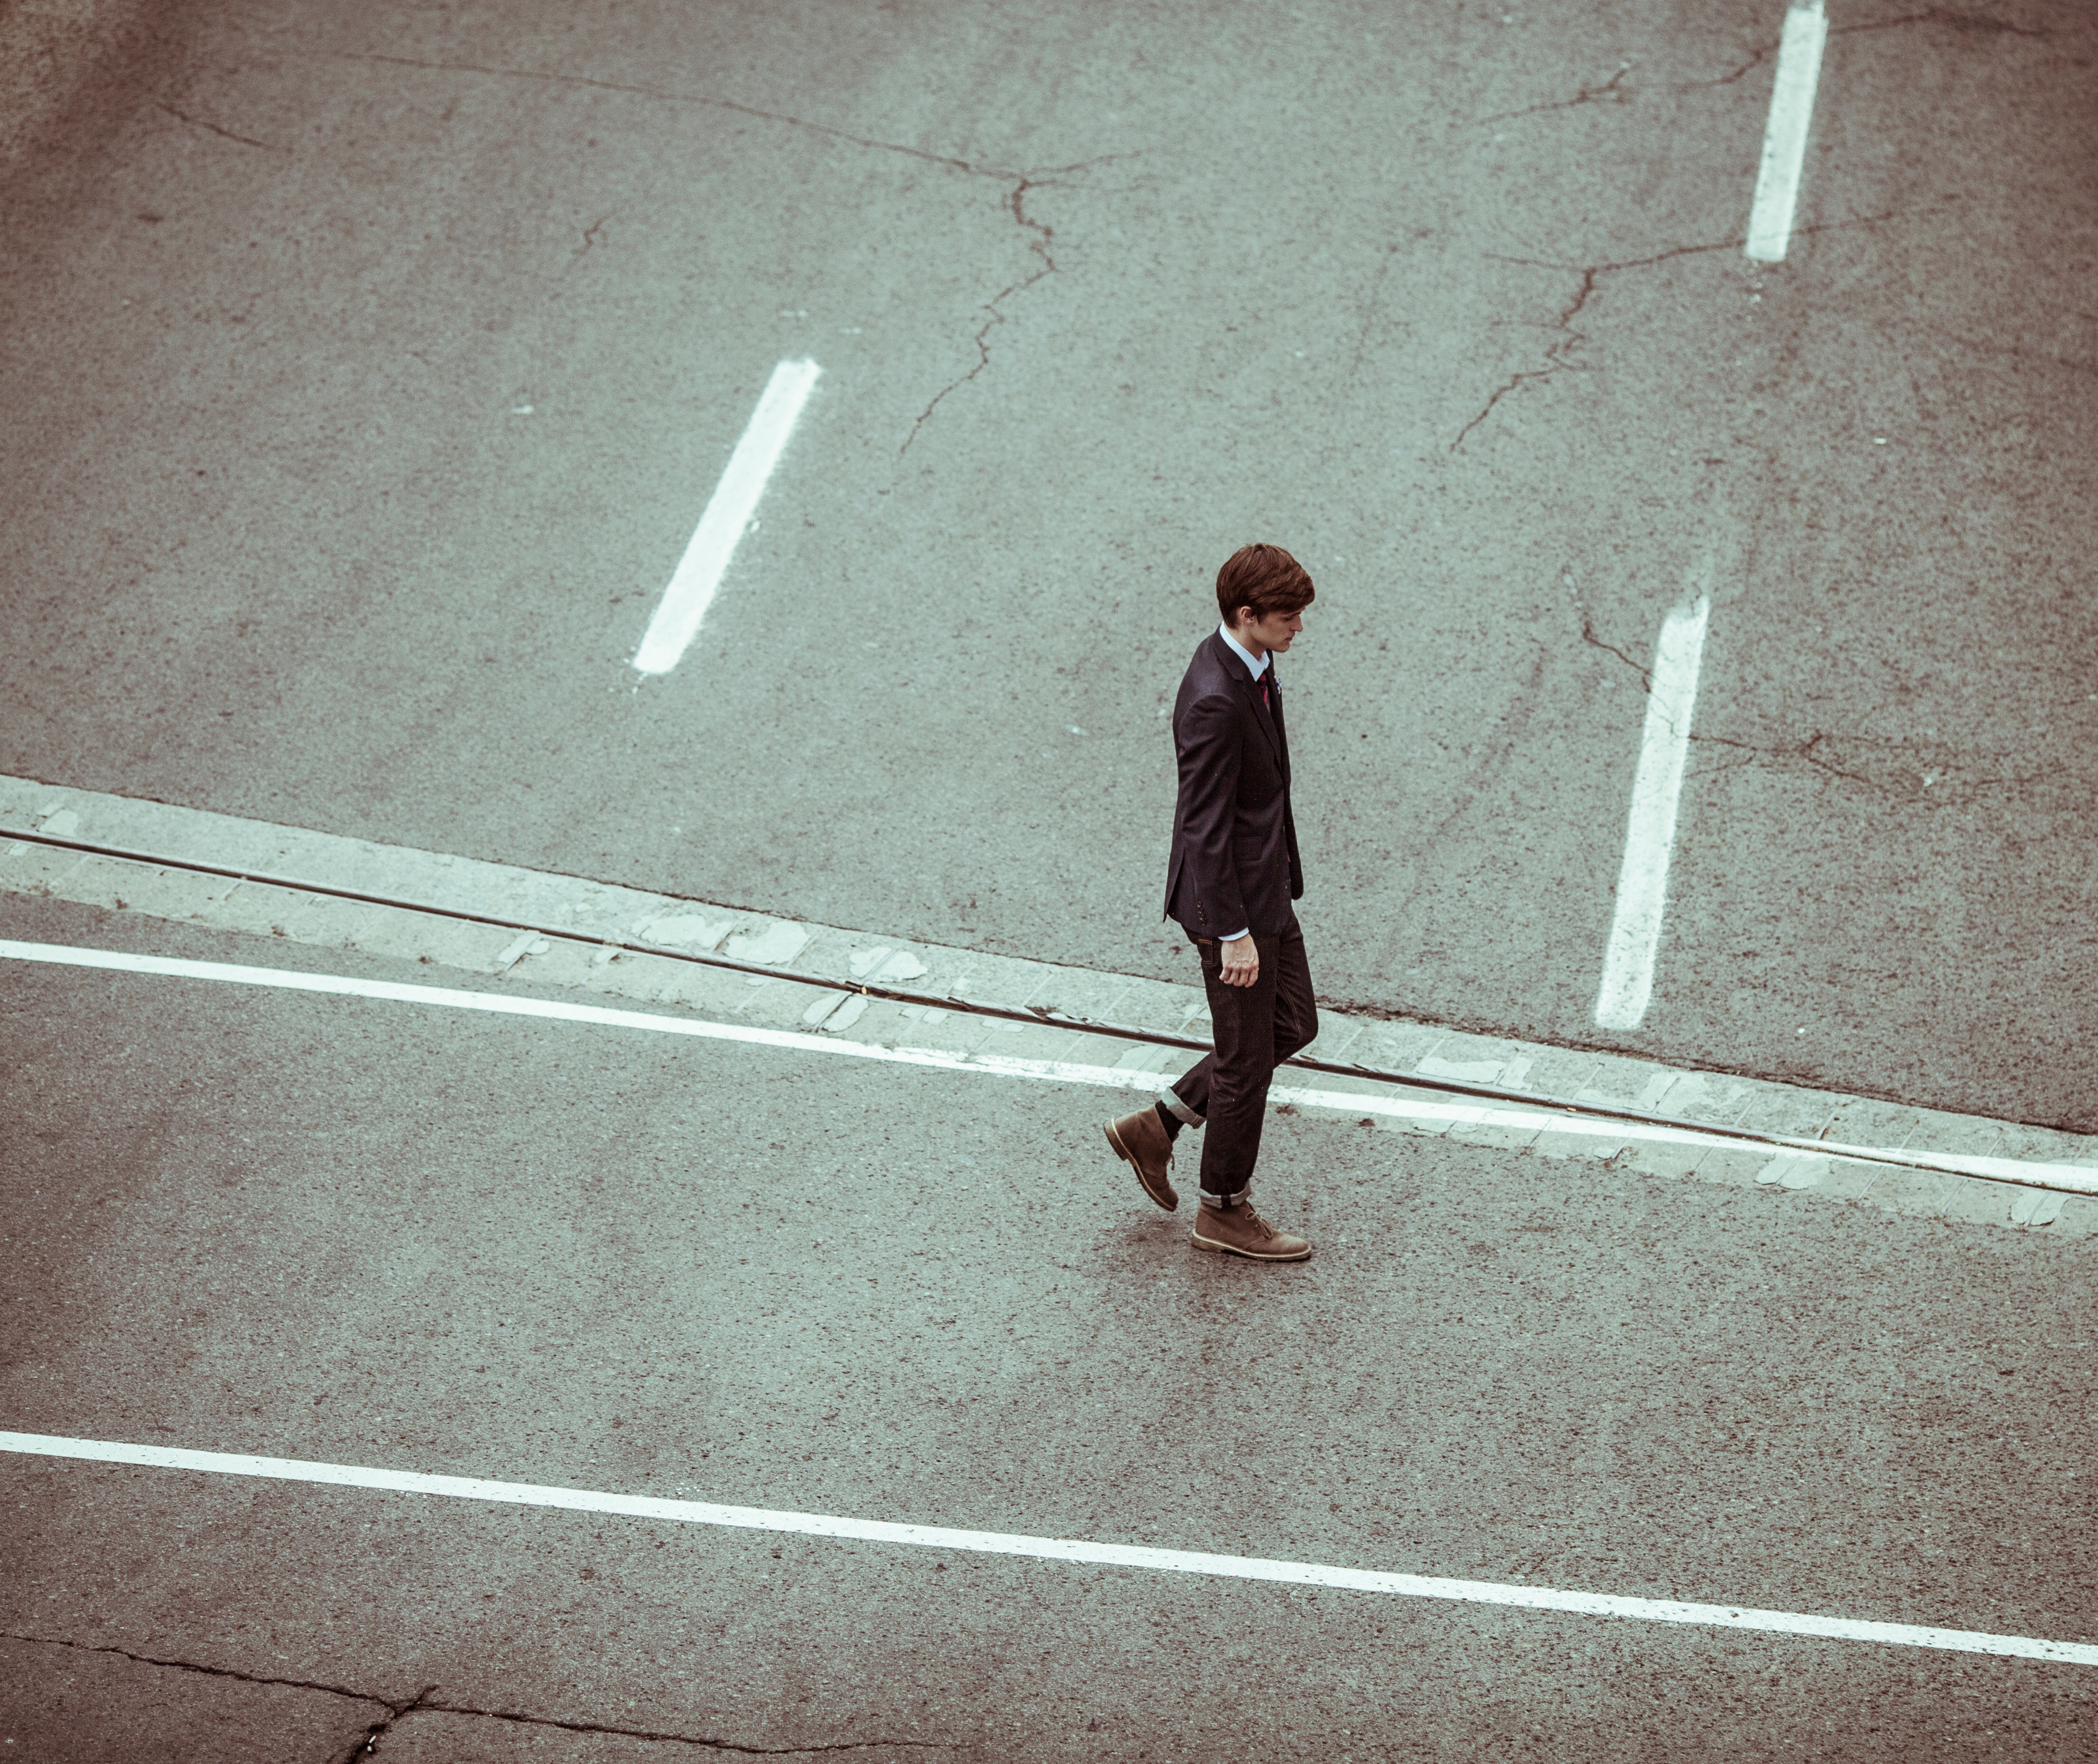
man, pedestrian, walking, person, suit, road, white, standing, color, shadow, black, infrastructure, photograph, snapshot, image, shape, human positions